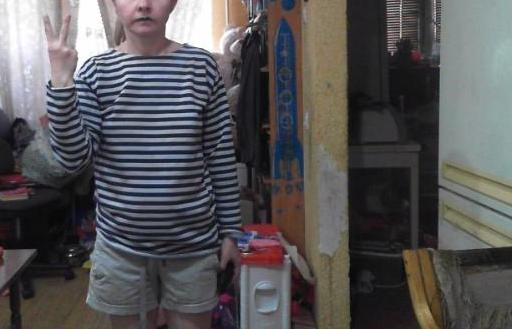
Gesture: no_gesture